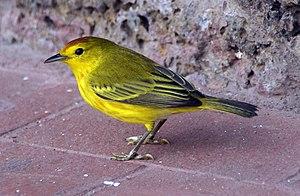
La paruline jaune est une espèce américaine de passereaux appartenant à la famille des Parulidae.
L'île Isabela, en espagnol Isla Isabela, aussi appelée Albemarle par les Anglais, est une île d'Équateur située dans les îles Galápagos.